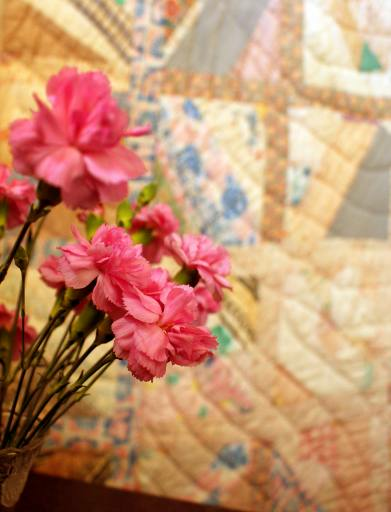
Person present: No